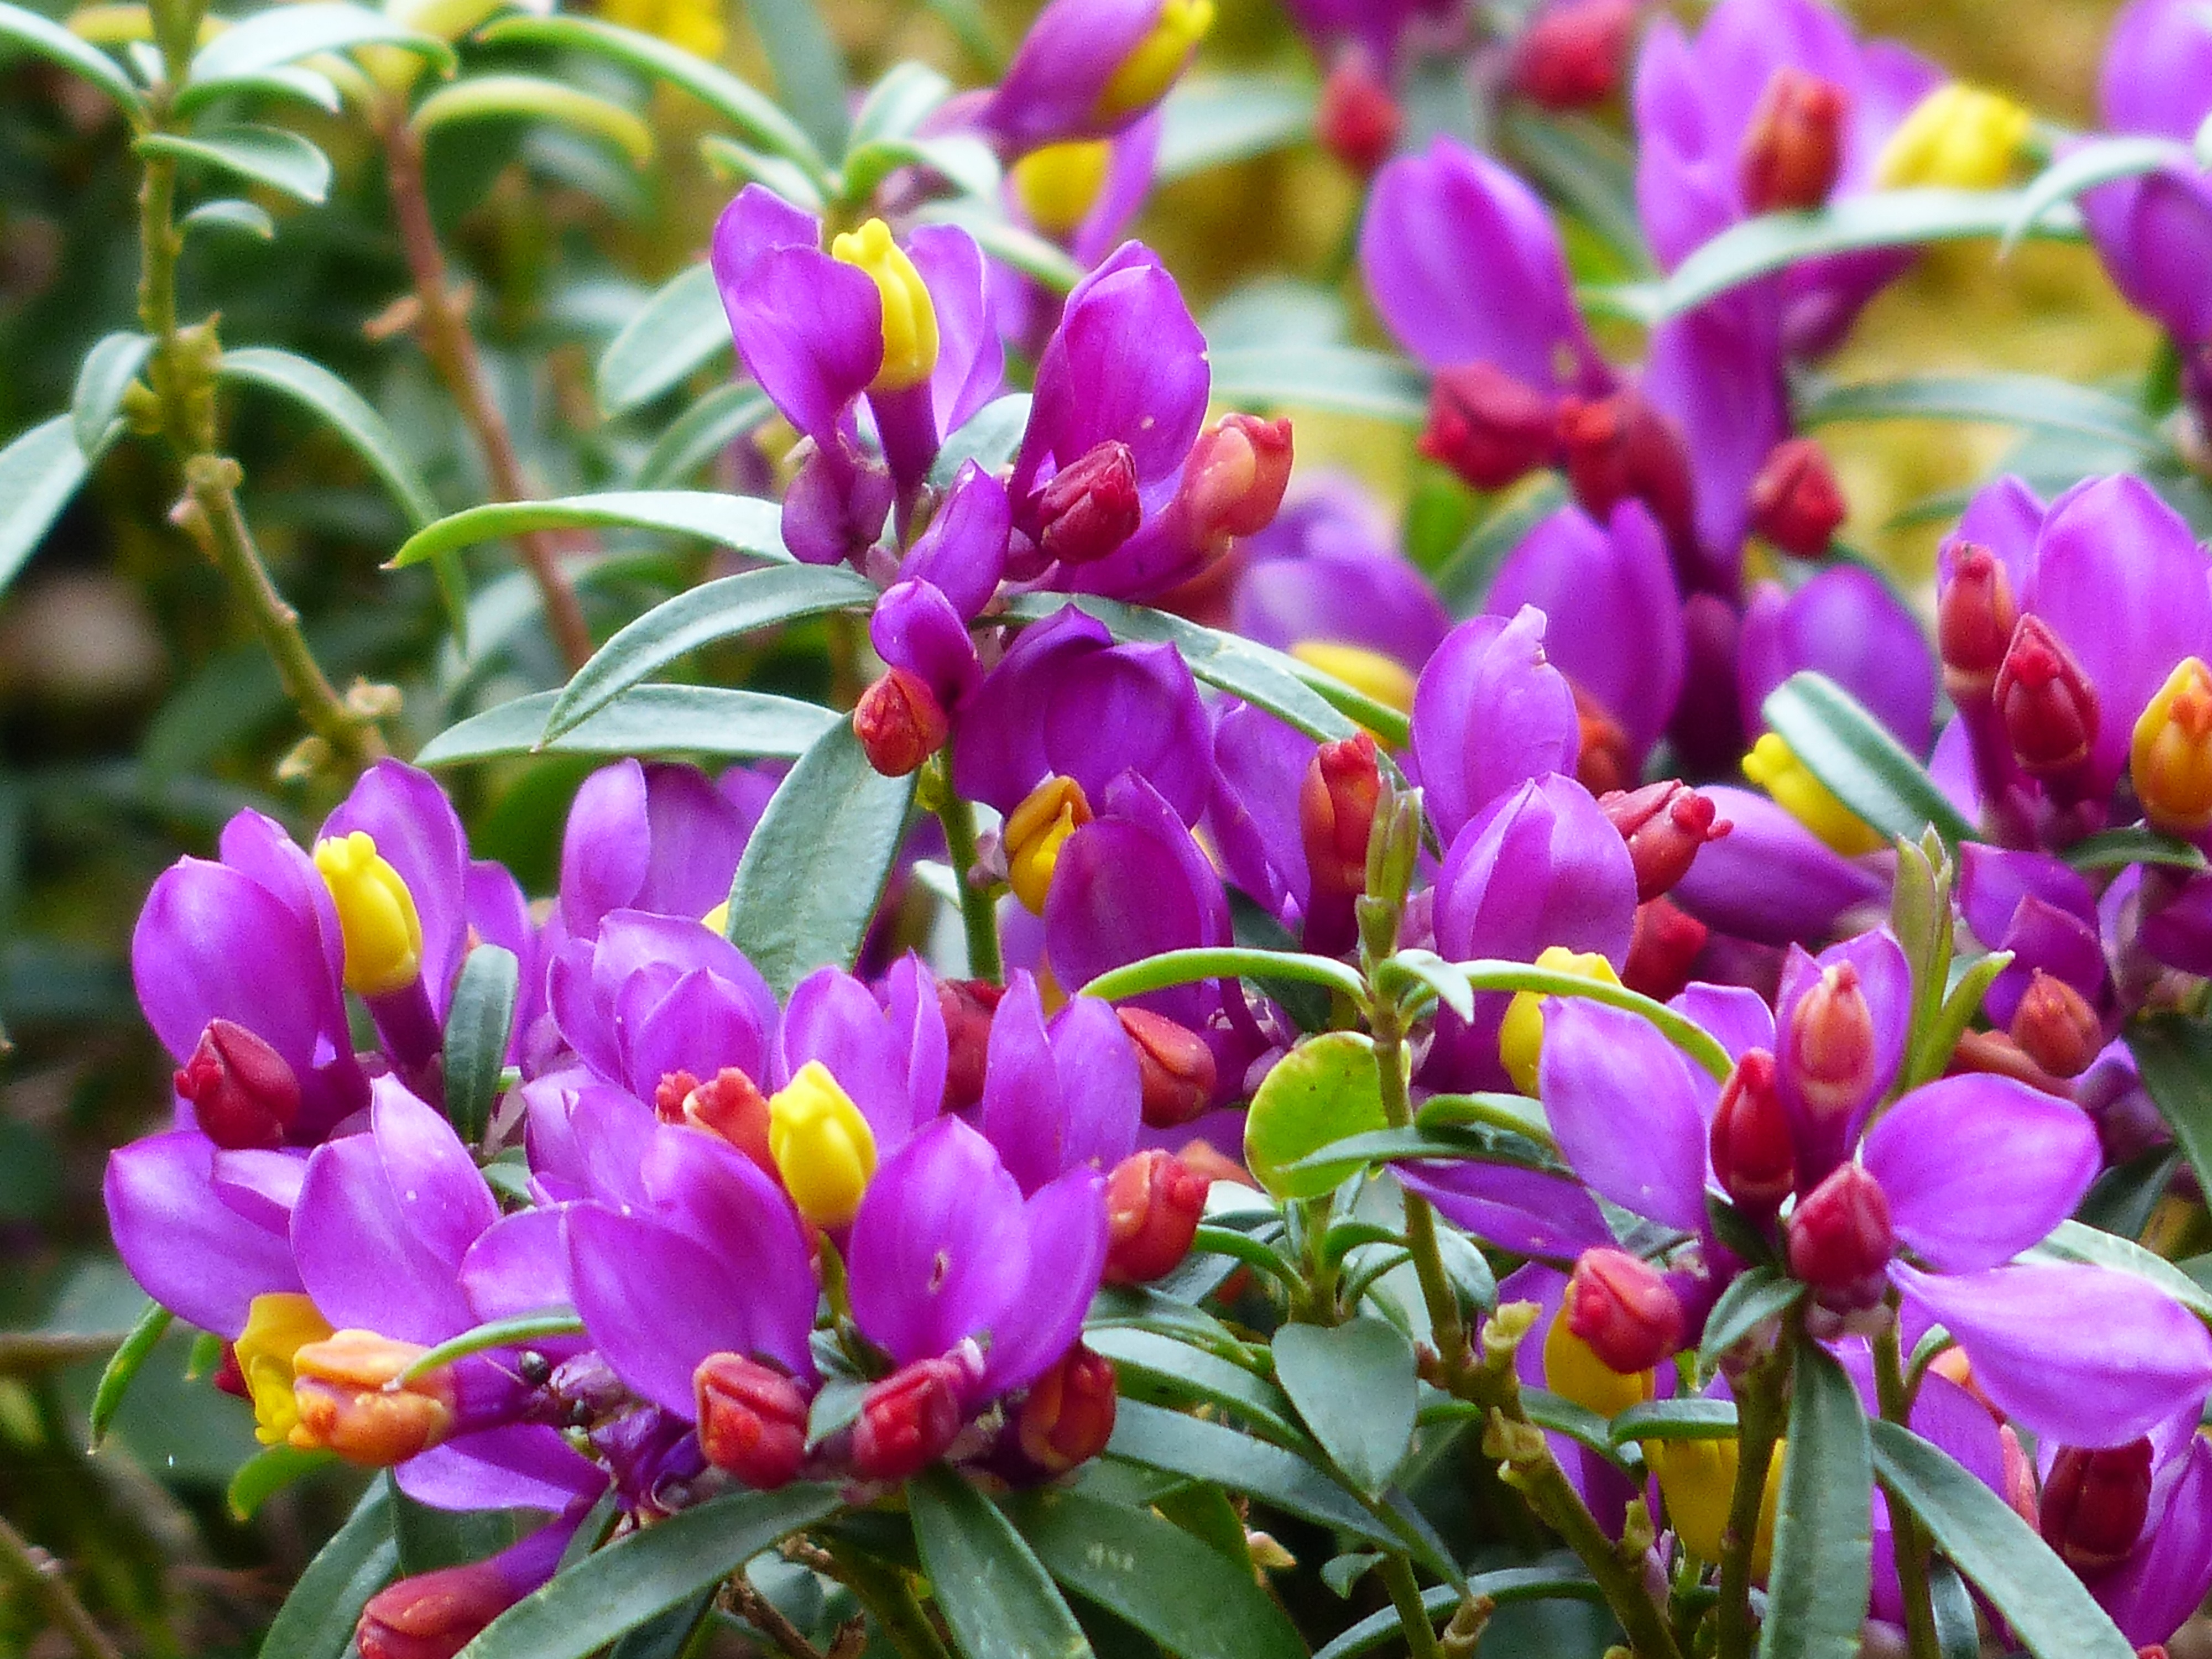
blossom, plant, flower, purple, petal, bloom, botany, yellow, flora, wildflower, shrub, violet, lupin, macro photography, flowering plant, finial greenhouse, polygalaceae, land plant, polygala chamaebuxus, alpine dwarf book, book leaved milkwort, paper laminated kreuzbl mchen, evergreen milkwort, forest myrtle, large flowered polygala chamaebuxus